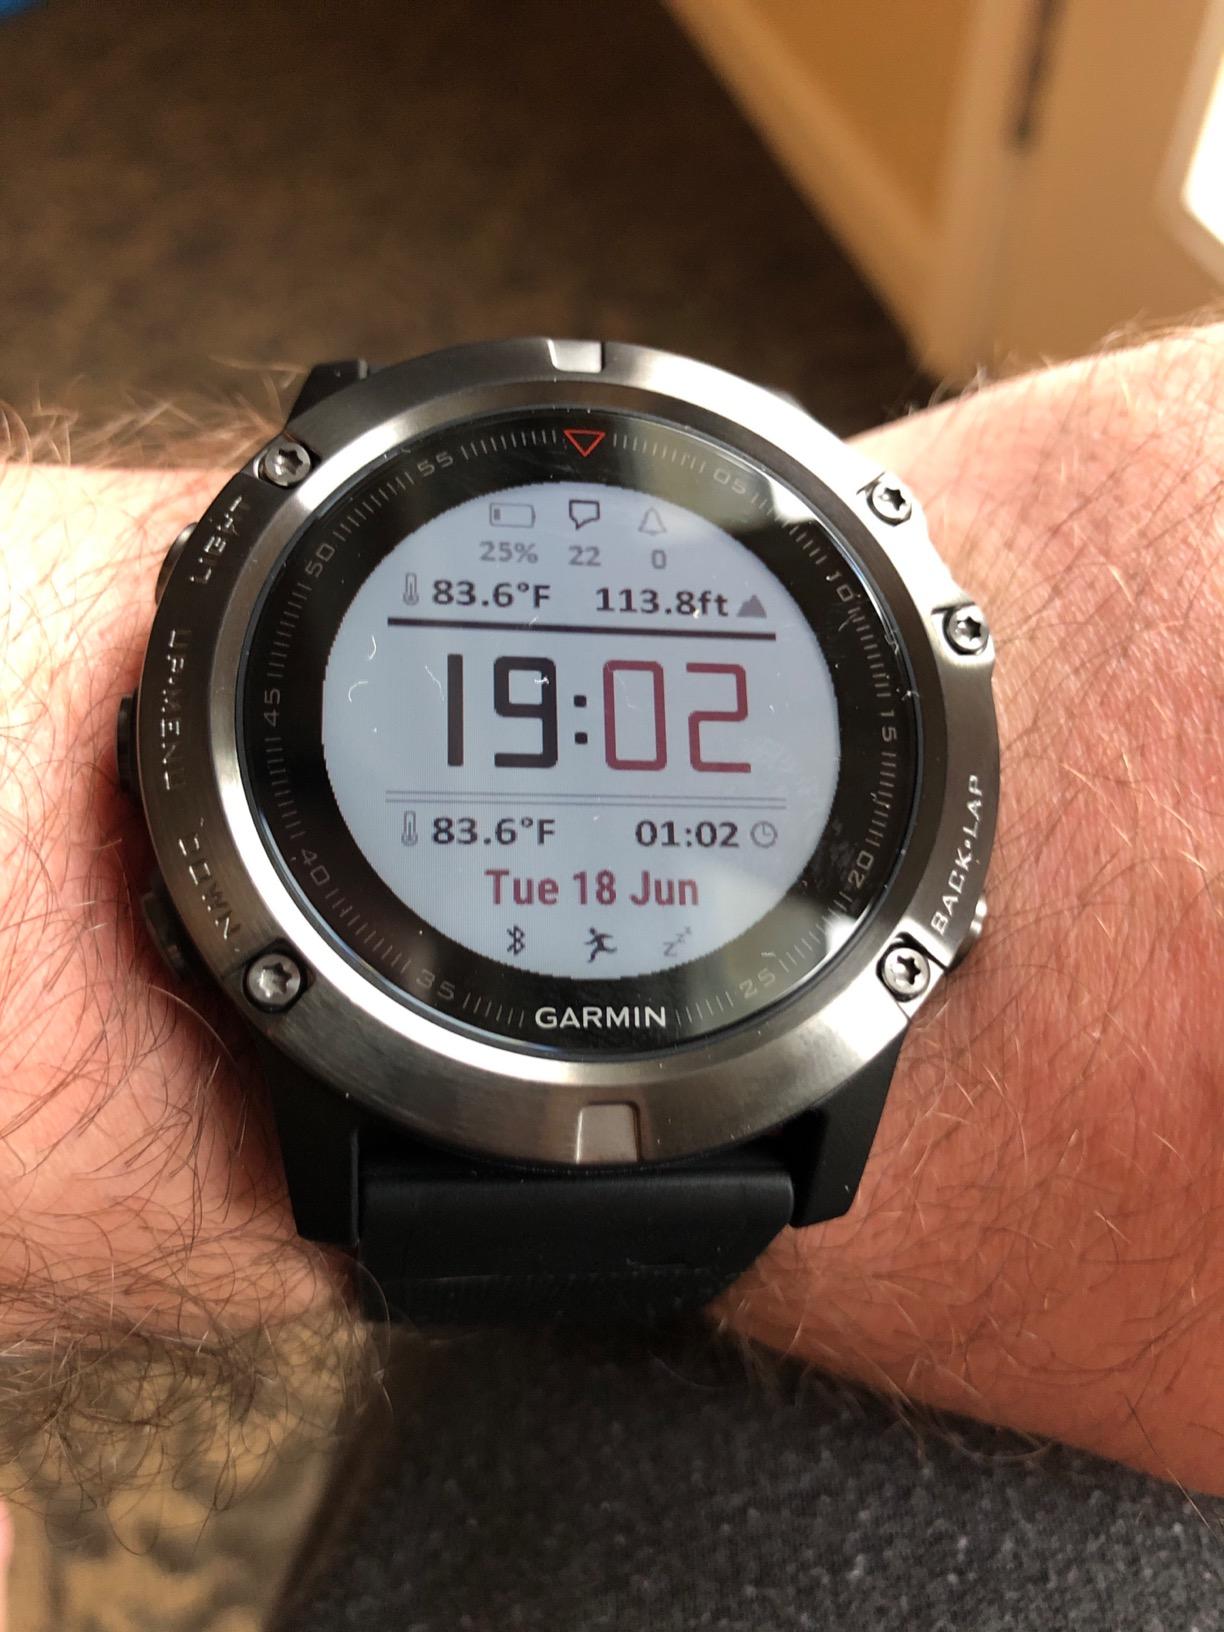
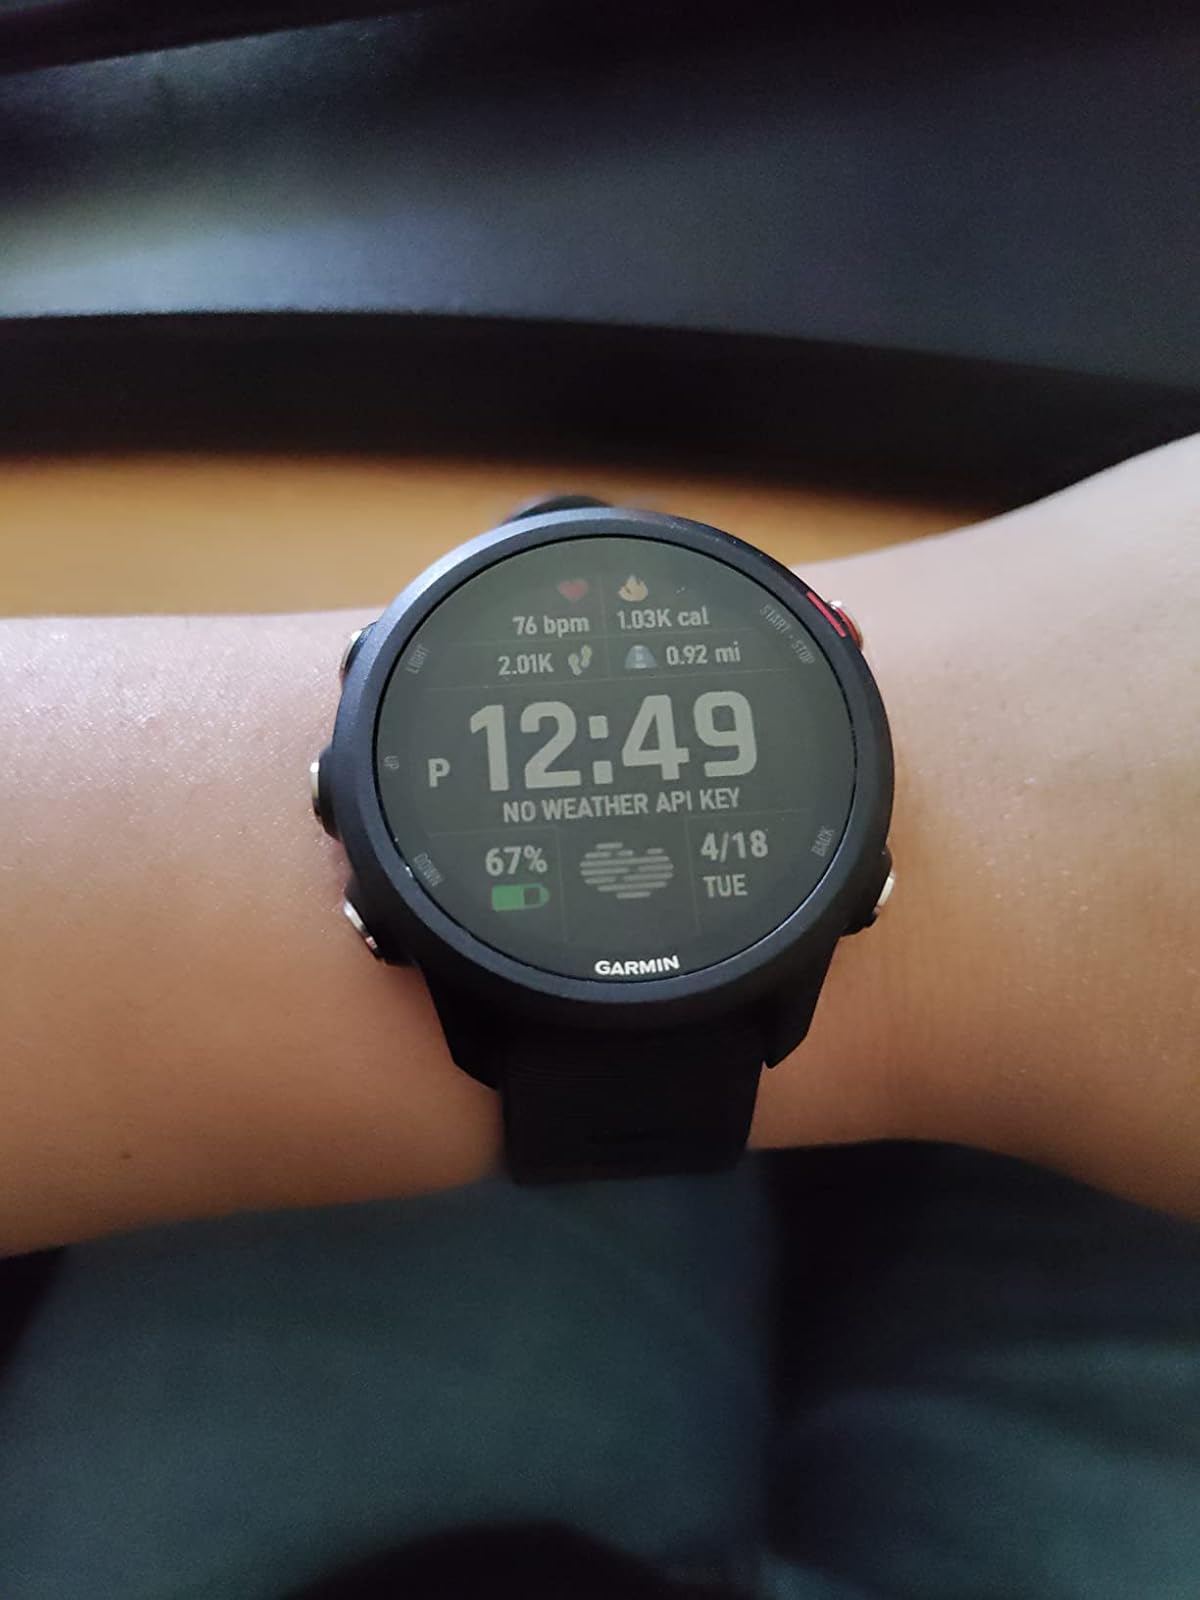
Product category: smartwatch
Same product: no